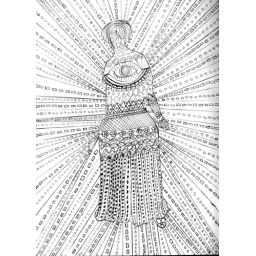
the origin of flower face killah in a dream